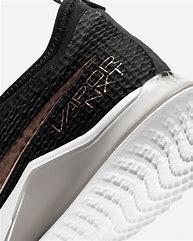
Brand: Nike
Model: Court React Vapor NXT